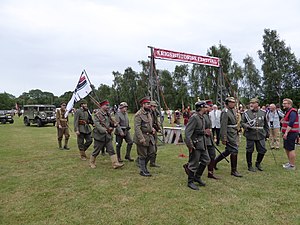
Kåre Johannessen / Karriere / Film og Tv
Kåre Johannessen og hans reenactmentgruppe Westfron 1916 under Krigshistorisk Festival på Vestvolden i 2018.
Kåre Johannessen er en dansk historiker, forfatter, foredragsholder og til tider tv-vært. Han har været museumsinspektør på Vikingeborgen Trelleborg og herefter på Middelaldercentret i en længere årrække, men er i dag selvstændig historiker og konsulent.